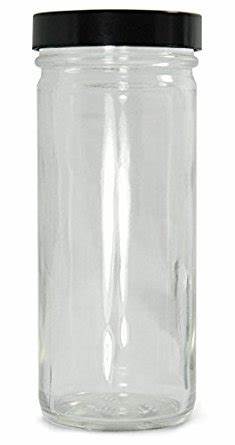
Waste category: glass